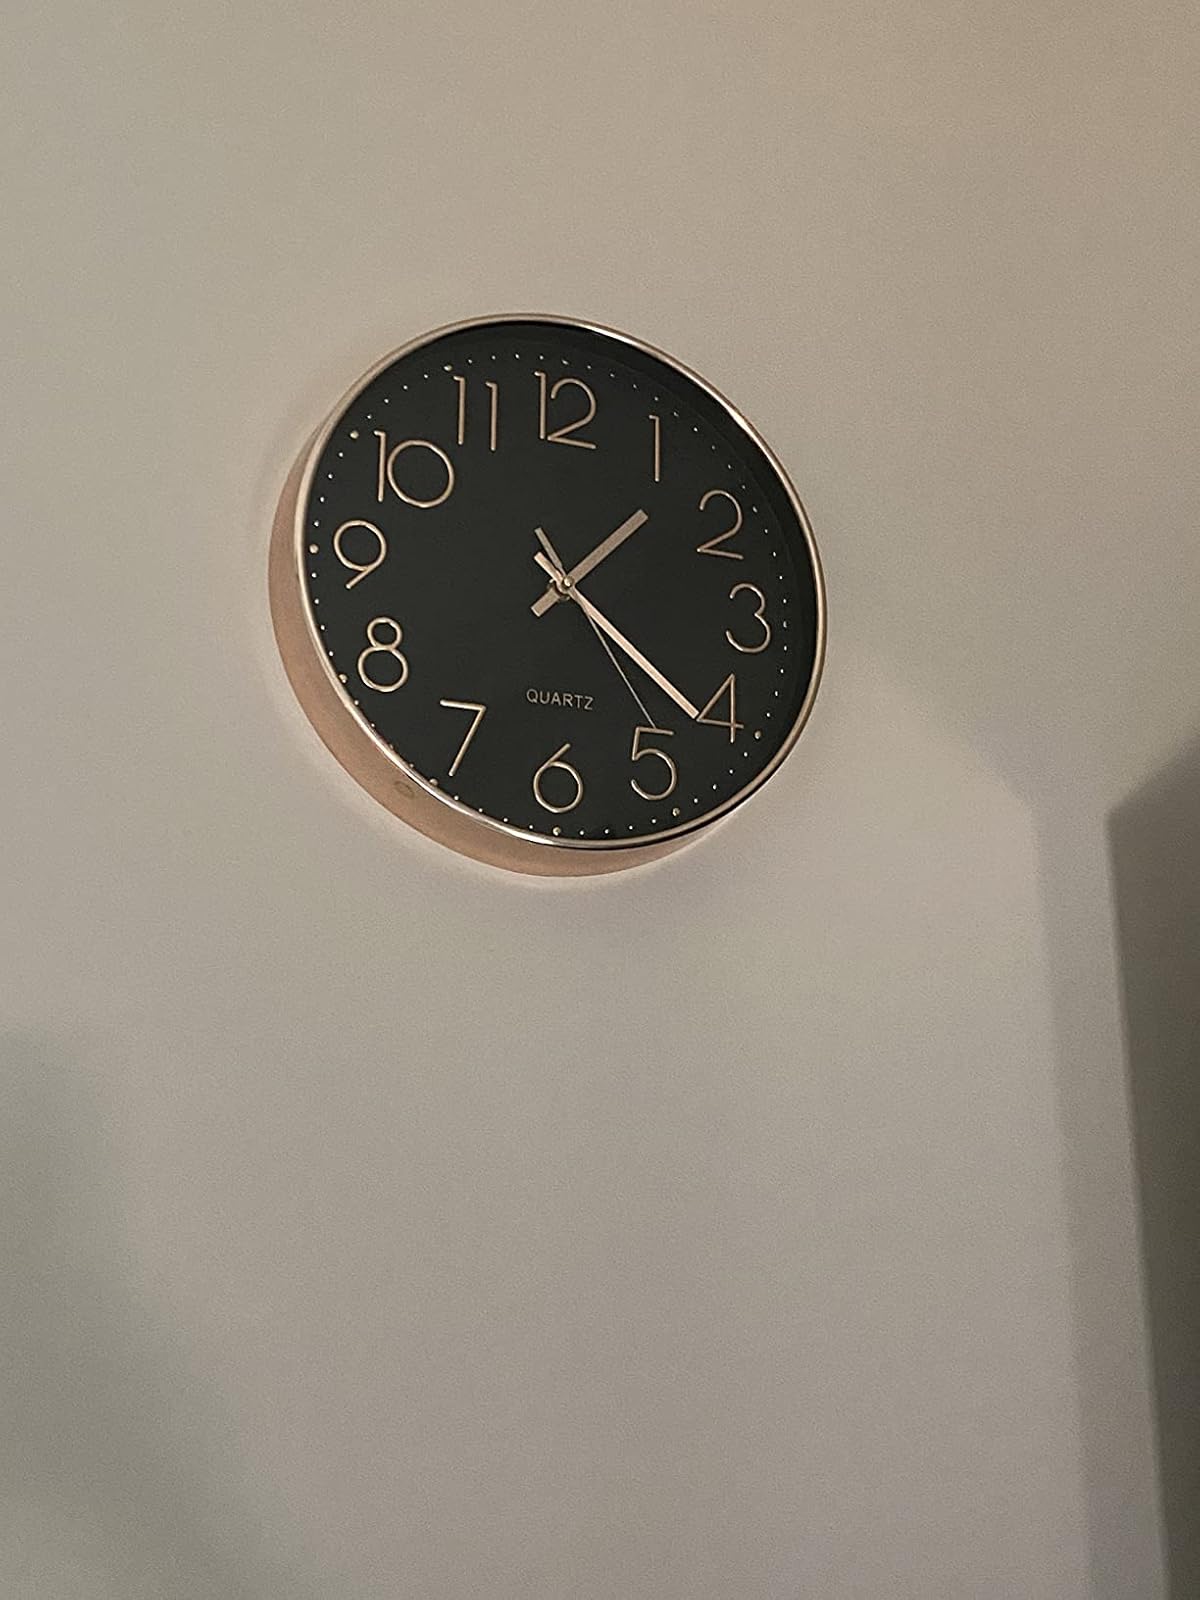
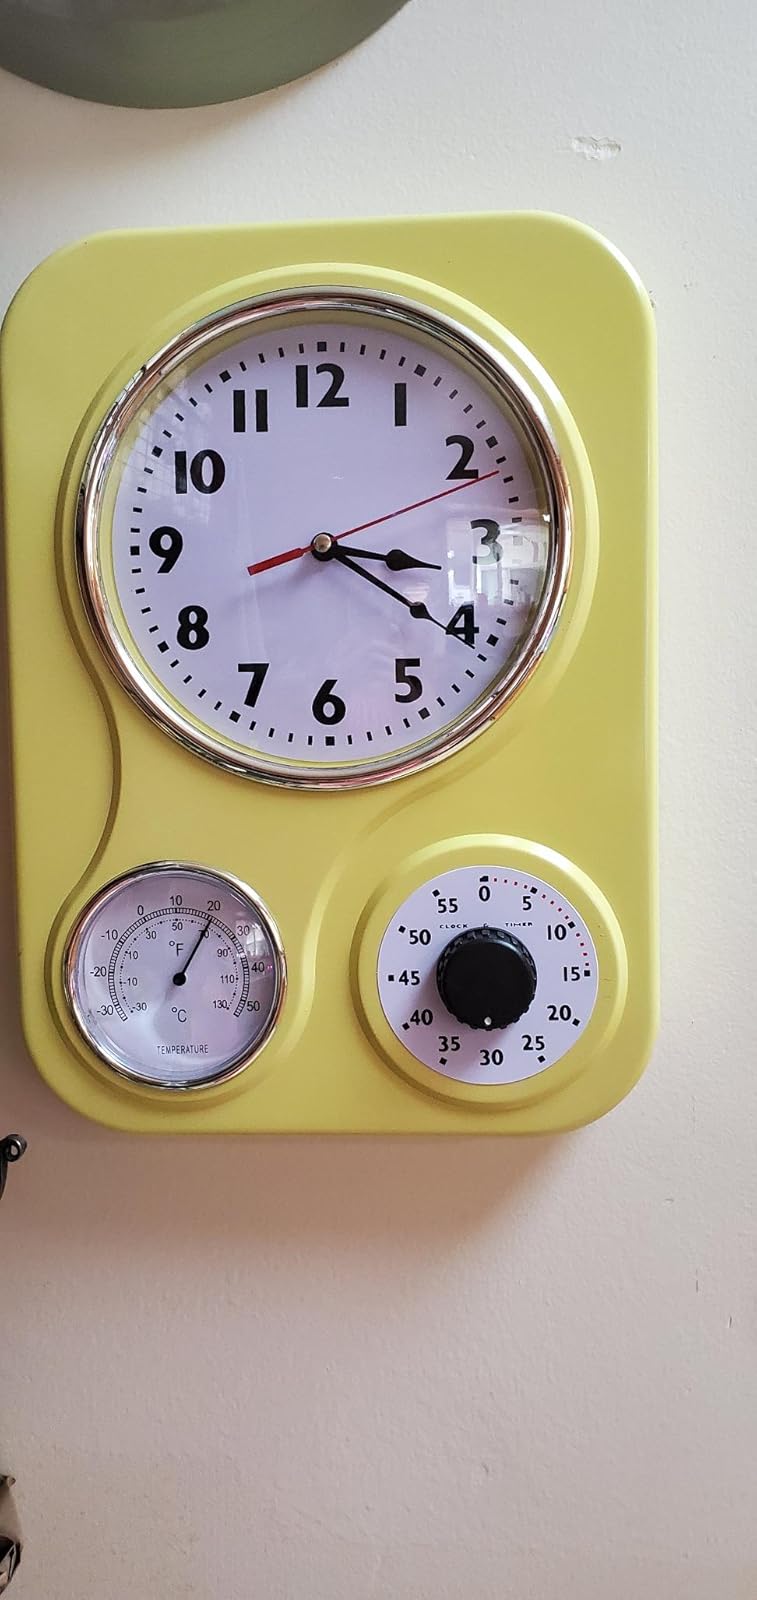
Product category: clock
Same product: no